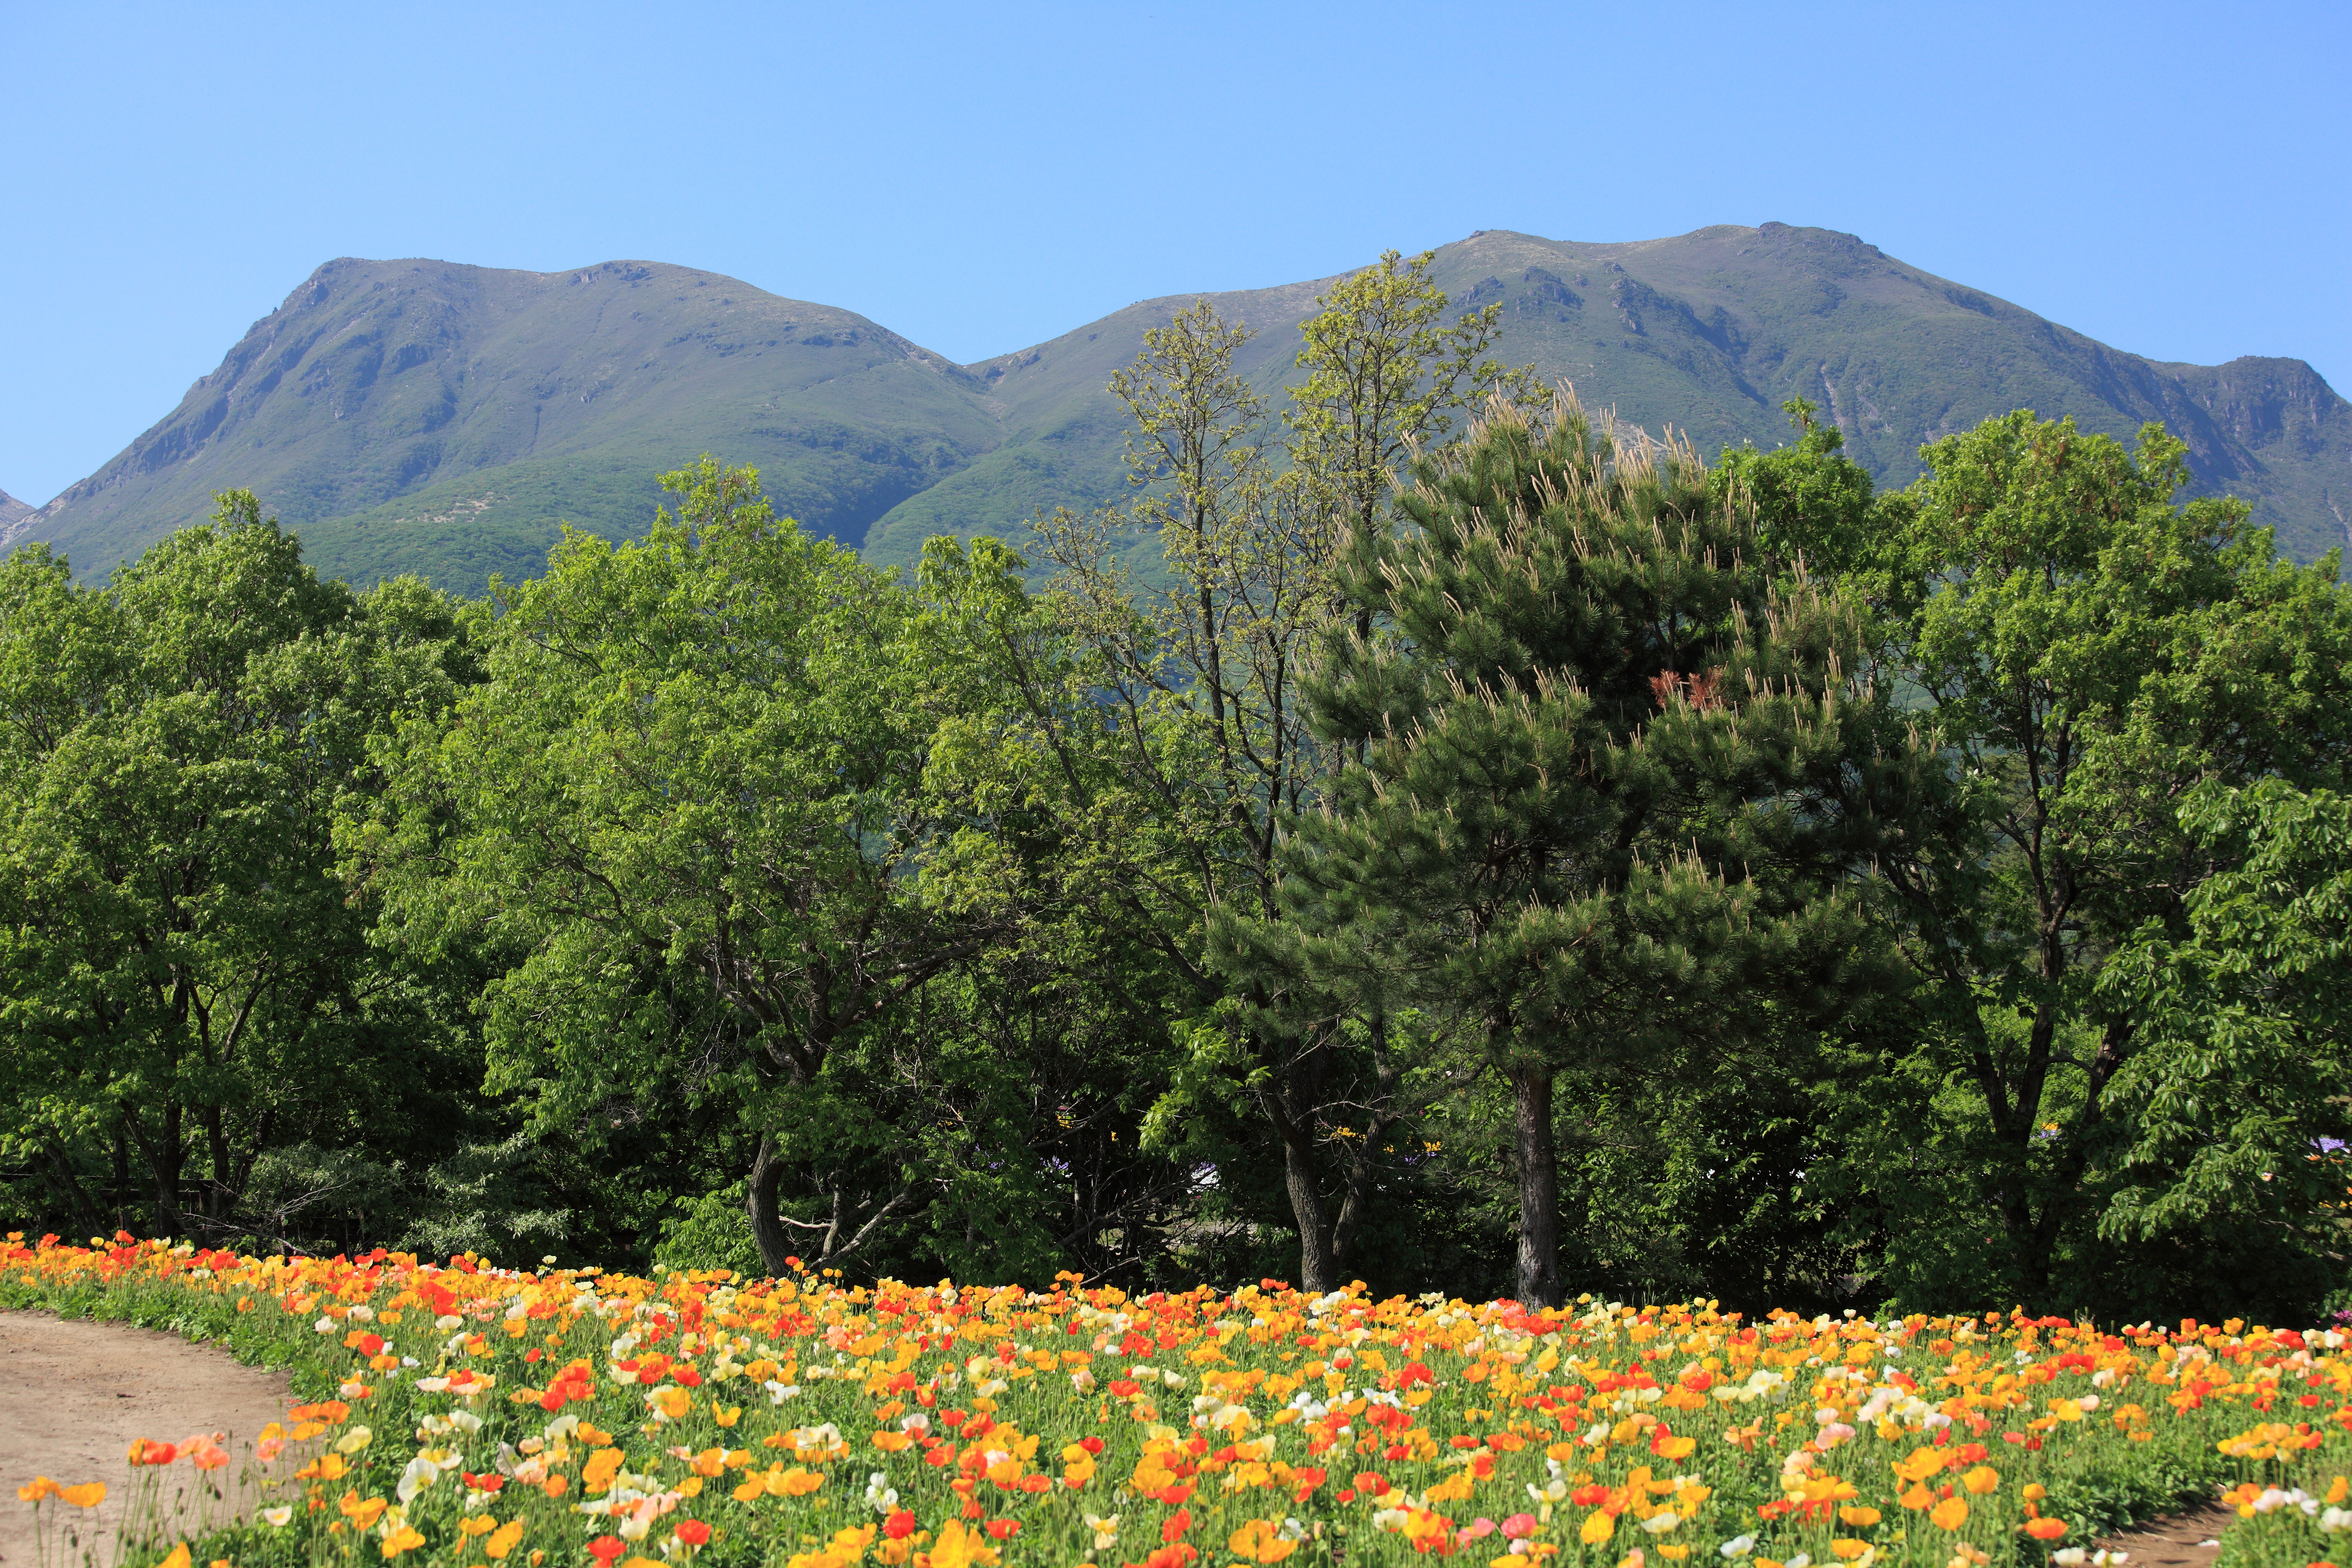
landscape, mountain, plant, field, meadow, flower, view, valley, mountain range, high, garden, flora, wildflower, plateau, 5d, hires, markii, ecosystem, hi, res, resolution, flowering plant, mountainous landforms, land plant